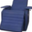
Label: couch